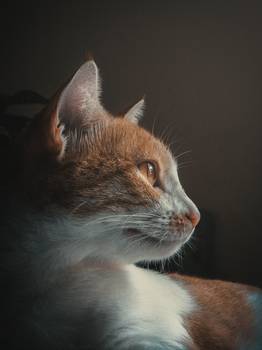
Label: No Watermark